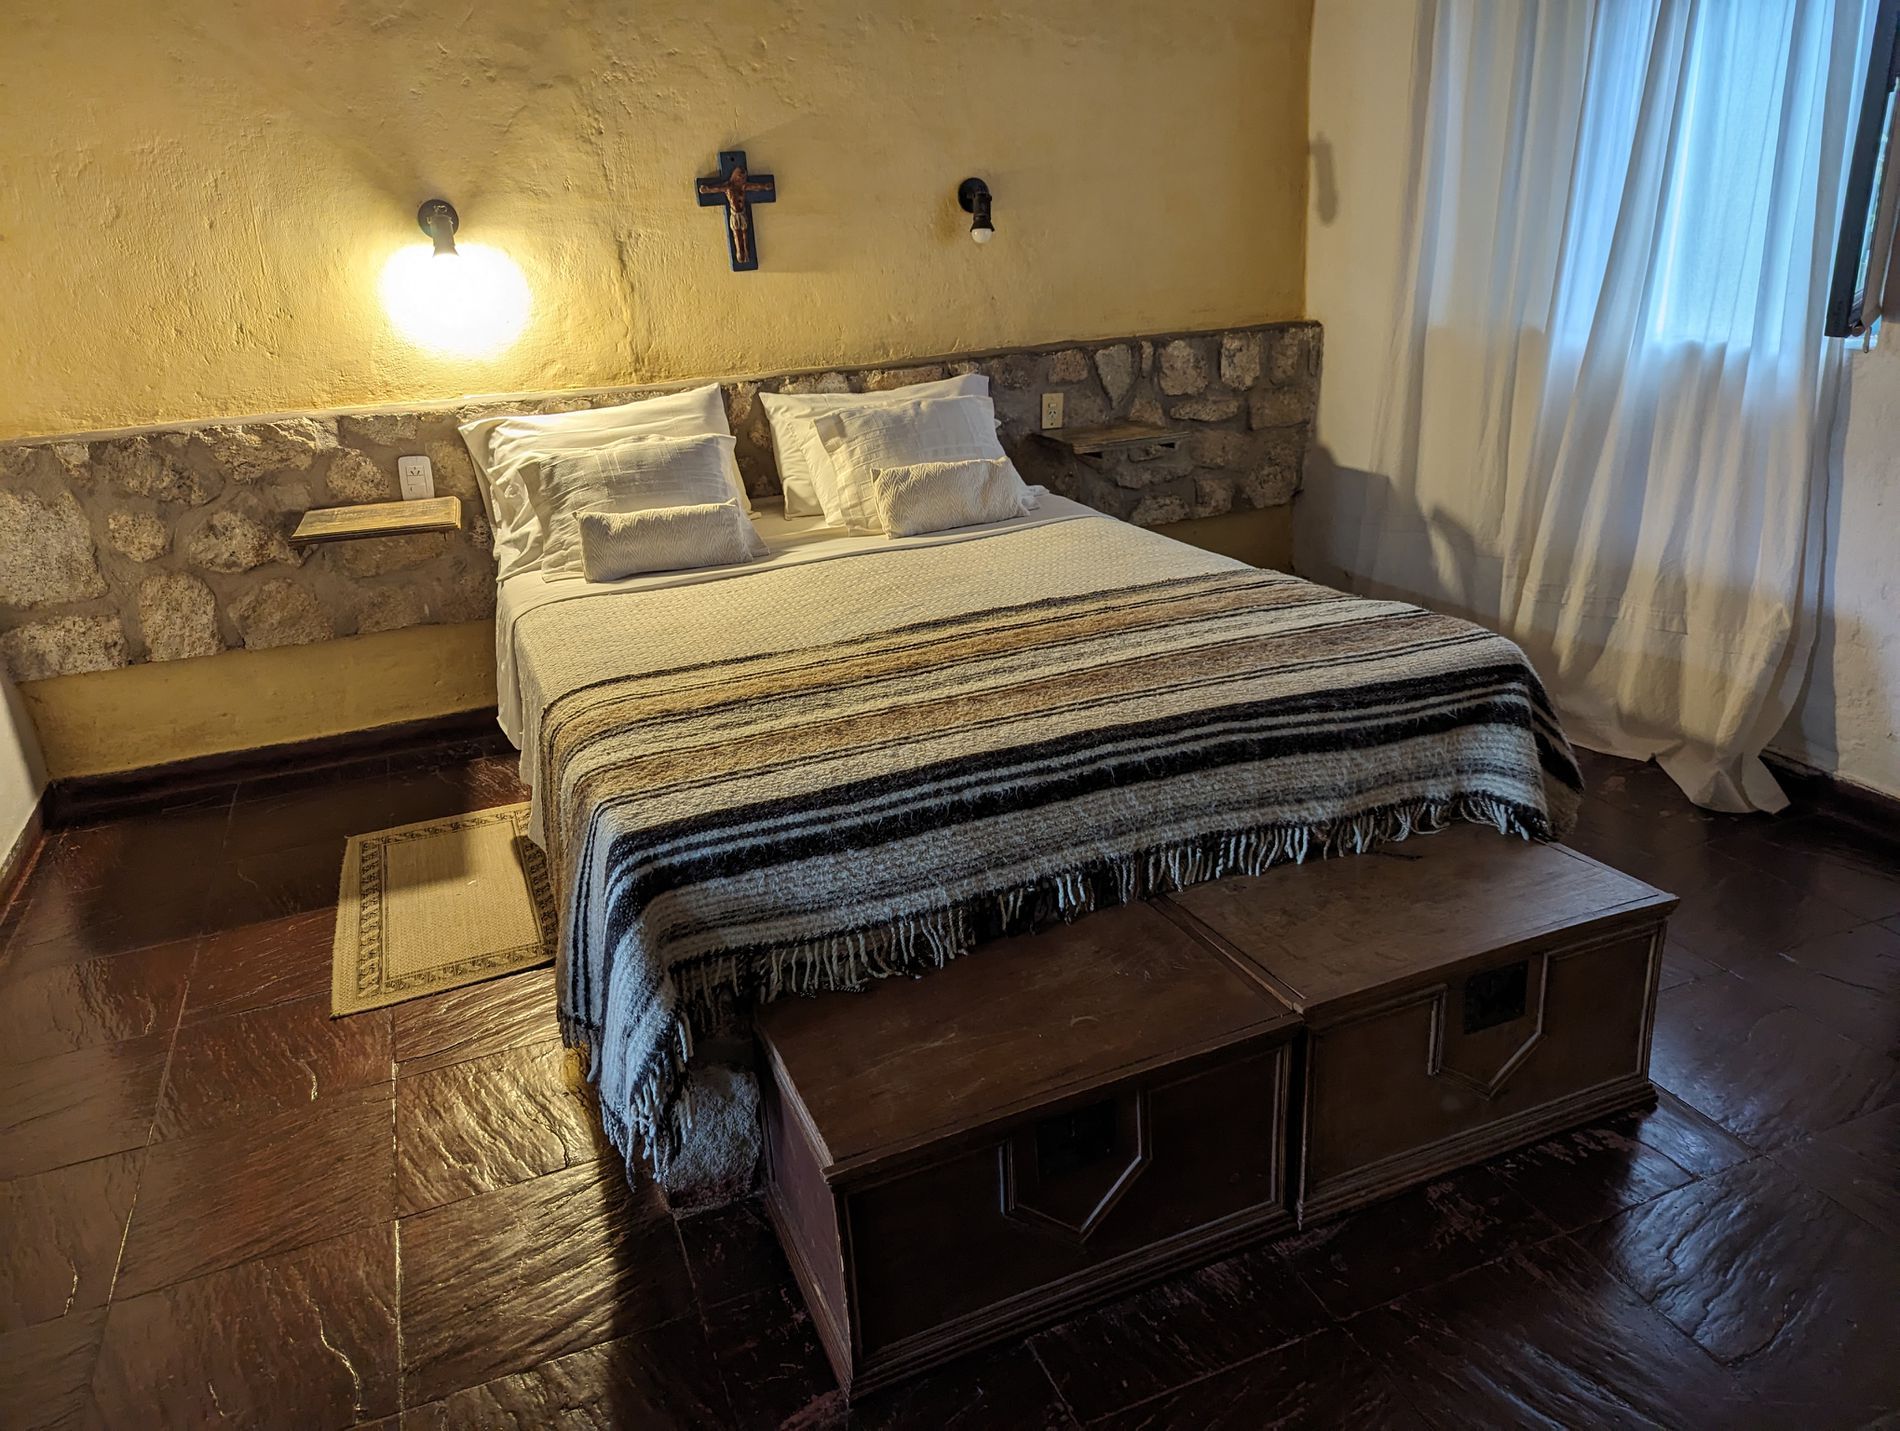
Room's Stillness
The shot depicts a bedroom with a bed that has pillows on it. In front of the bed, there are two wooden boxes. On the wall, there is a cross with two lamps around it. There are also two electric switches and two wooden stands. On the right side, a window shutter and a curtain are visible and on the floor to the left of the bed, there is a rug.
This is a medium shot. The colors of the image are calm, comfortable, and harmonious giving a feeling of relaxation despite the simplicity of the room. It appears that the only source of light in the room is the illuminated lamps on the wall. The overall mood is warm and simple.
Labels: Indoors, Interior Design, Floor, Wood, Hardwood, Furniture, Bed, Bedroom, Room, Flooring, Home Decor, Stained Wood, Bed Sheet, Dorm Room, Corner, Cushion, Wooden Boxes, Pillows, Wooden Stand, Lamp, Electric Switch, Cross, Curtain, Window Shutter, Rug, Electric Switches, Lamps, Wooden Stands
Camera: Google Pixel 6 Pro
Lens: Pixel 6 Pro back camera 6.81mm f/1.85
Aperture: F1.9
Exposure: 1/100 sec
ISO: 310
Focal length: 6.8 mm